Michael J. Byrne

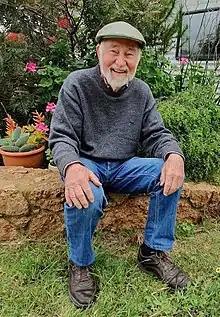

Michael Joseph John Byrne (13 May 1941 – 24 December 2020) was a professor and research clinician from Perth, who was responsible for the establishment of medical oncology in Australia.